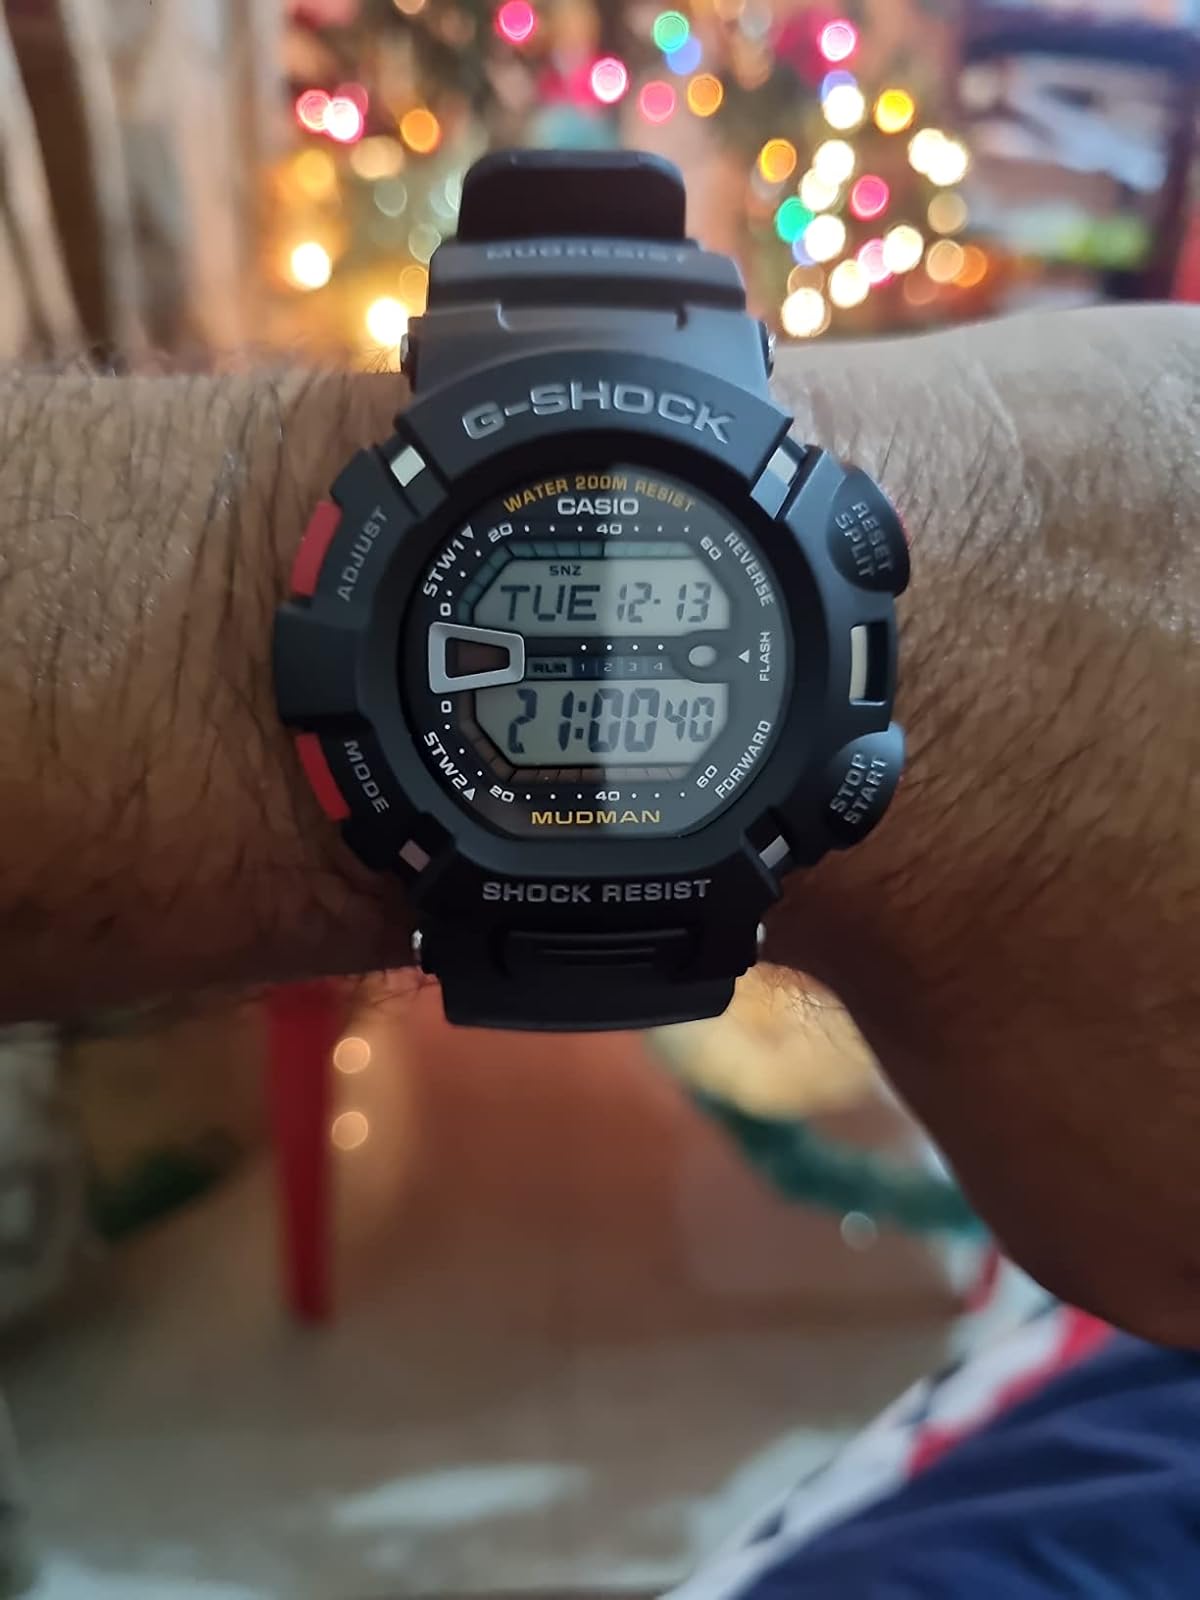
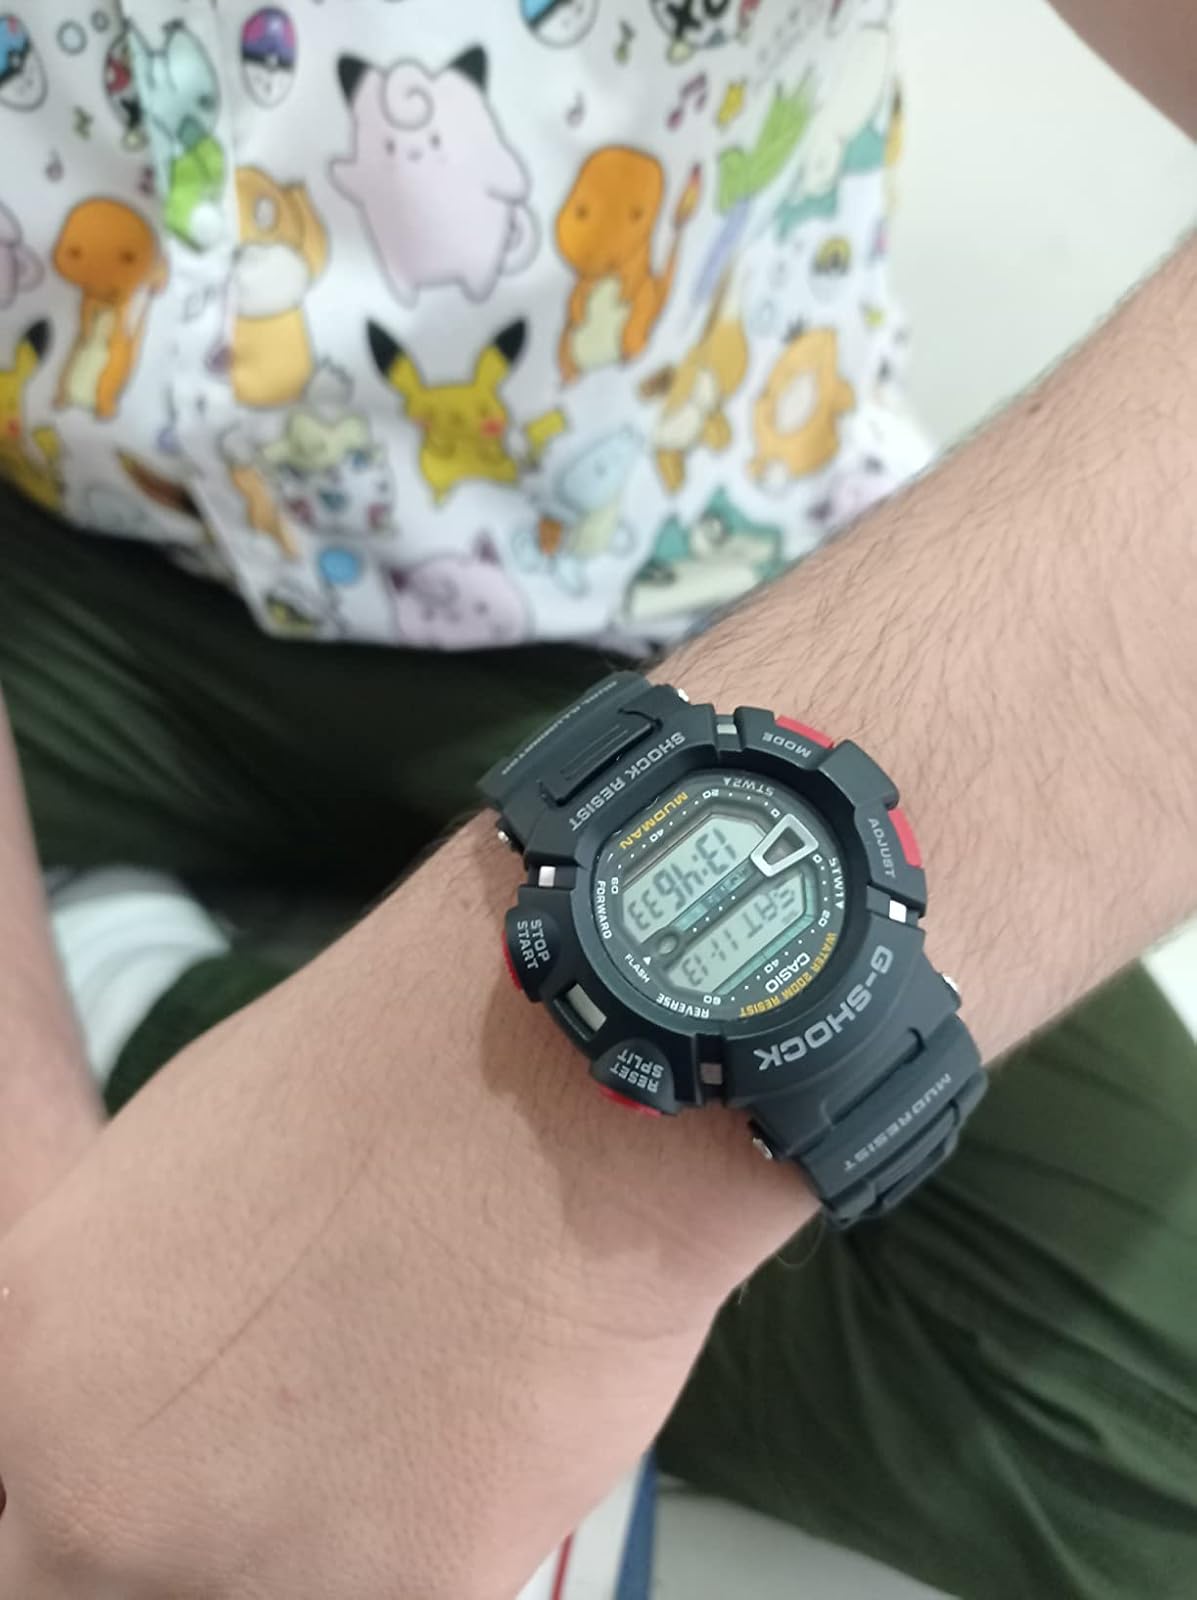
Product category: accessories_watch
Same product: yes